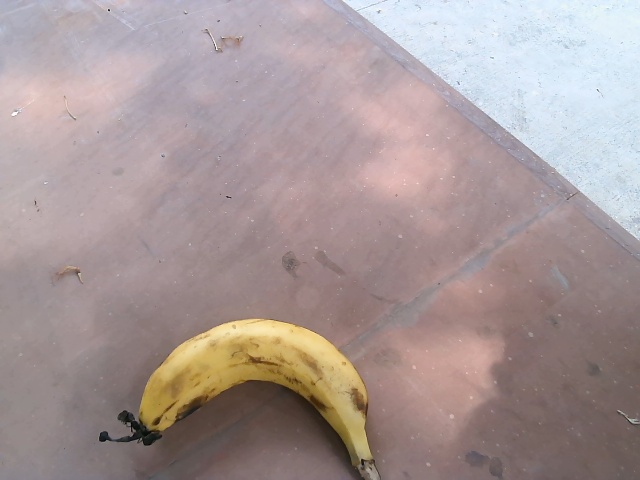
Label: Ripe_Banana